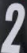
Number: 2